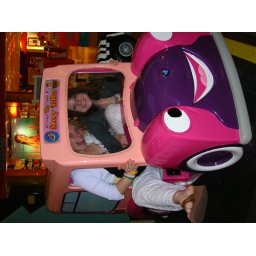
me and ash in the little pink car